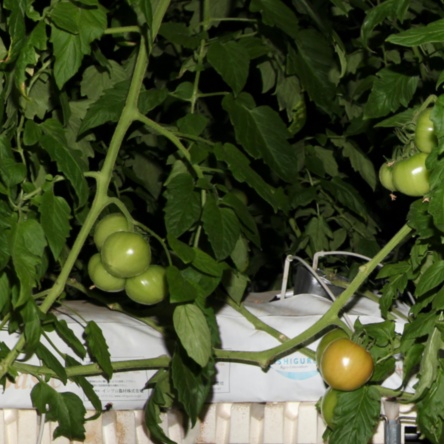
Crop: tomato